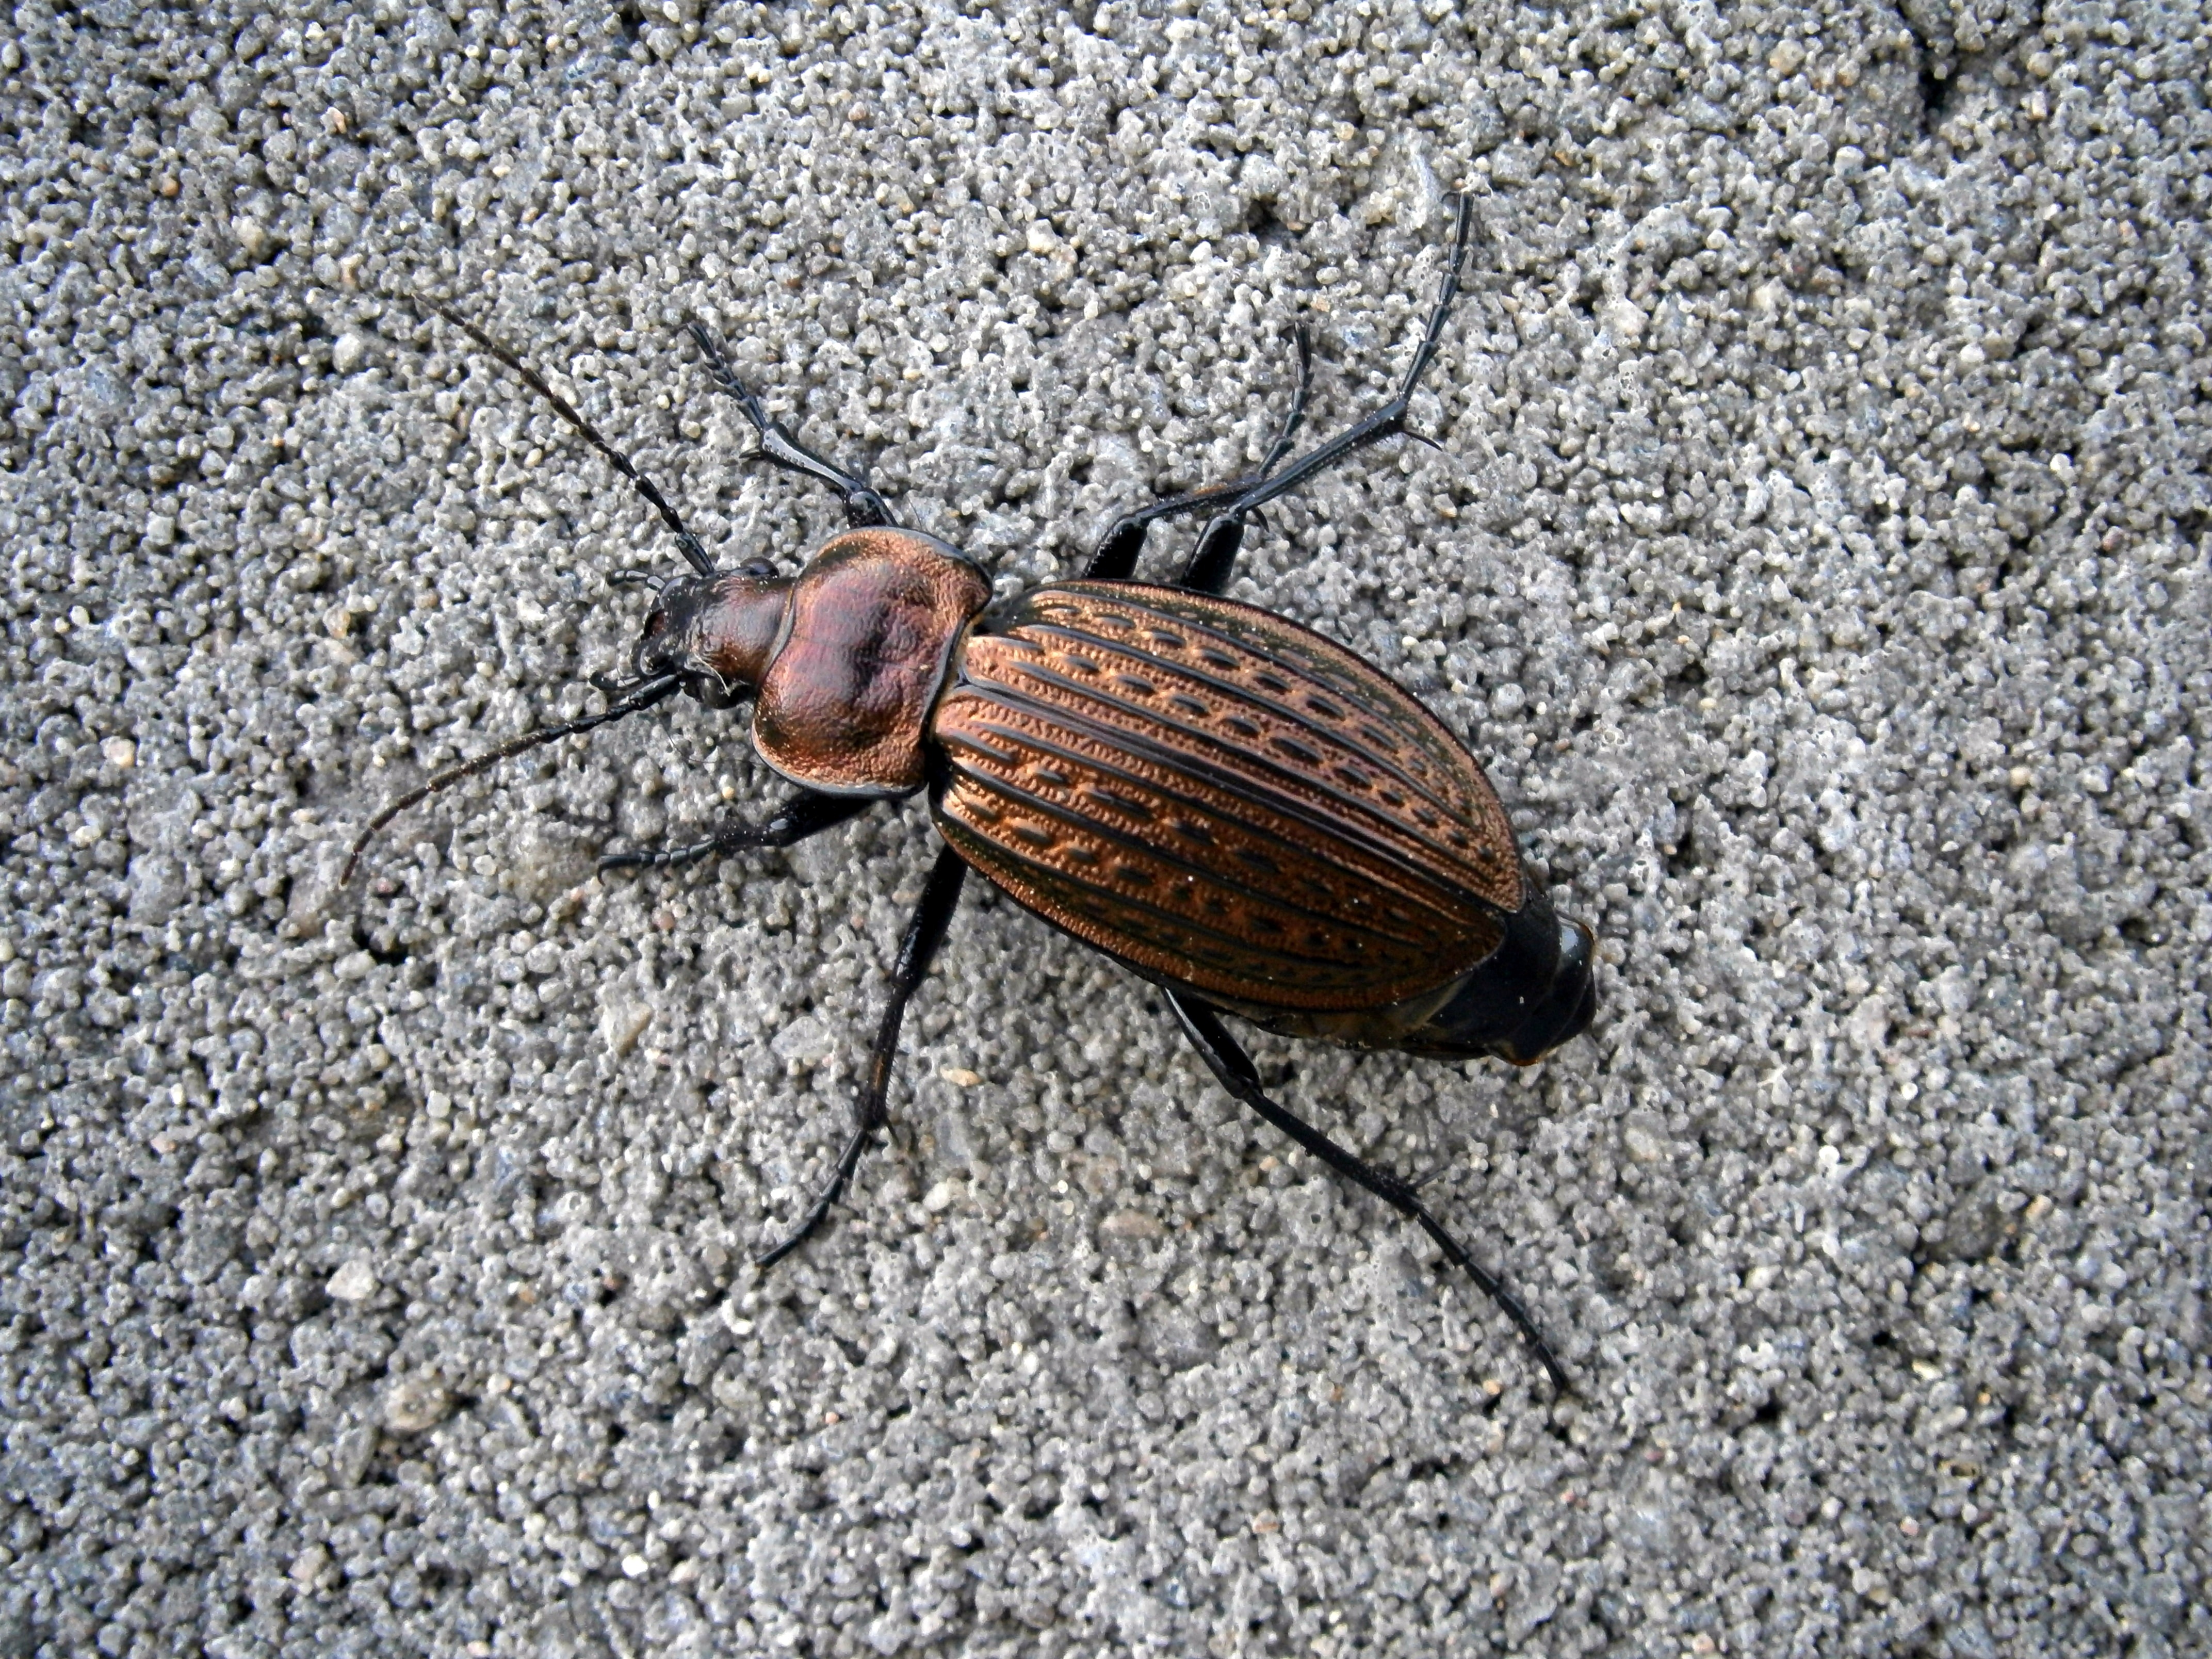
nature, animal, insect, fauna, invertebrate, close up, beetle, macro photography, arthropod, ground beetle, beetles, dung beetle, true bugs, scarabs, st evl k